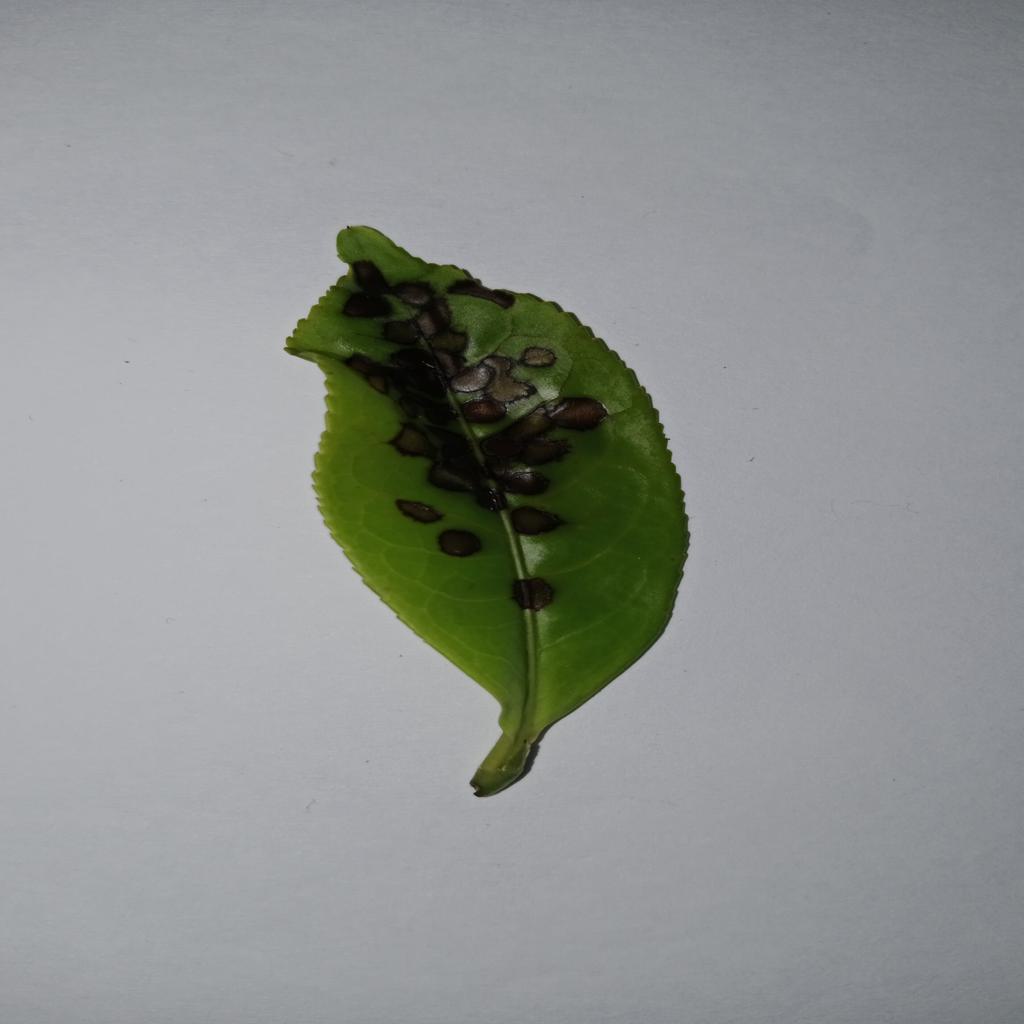
Label: Tea red scab